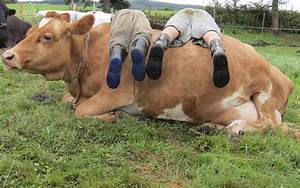
Label: mucca